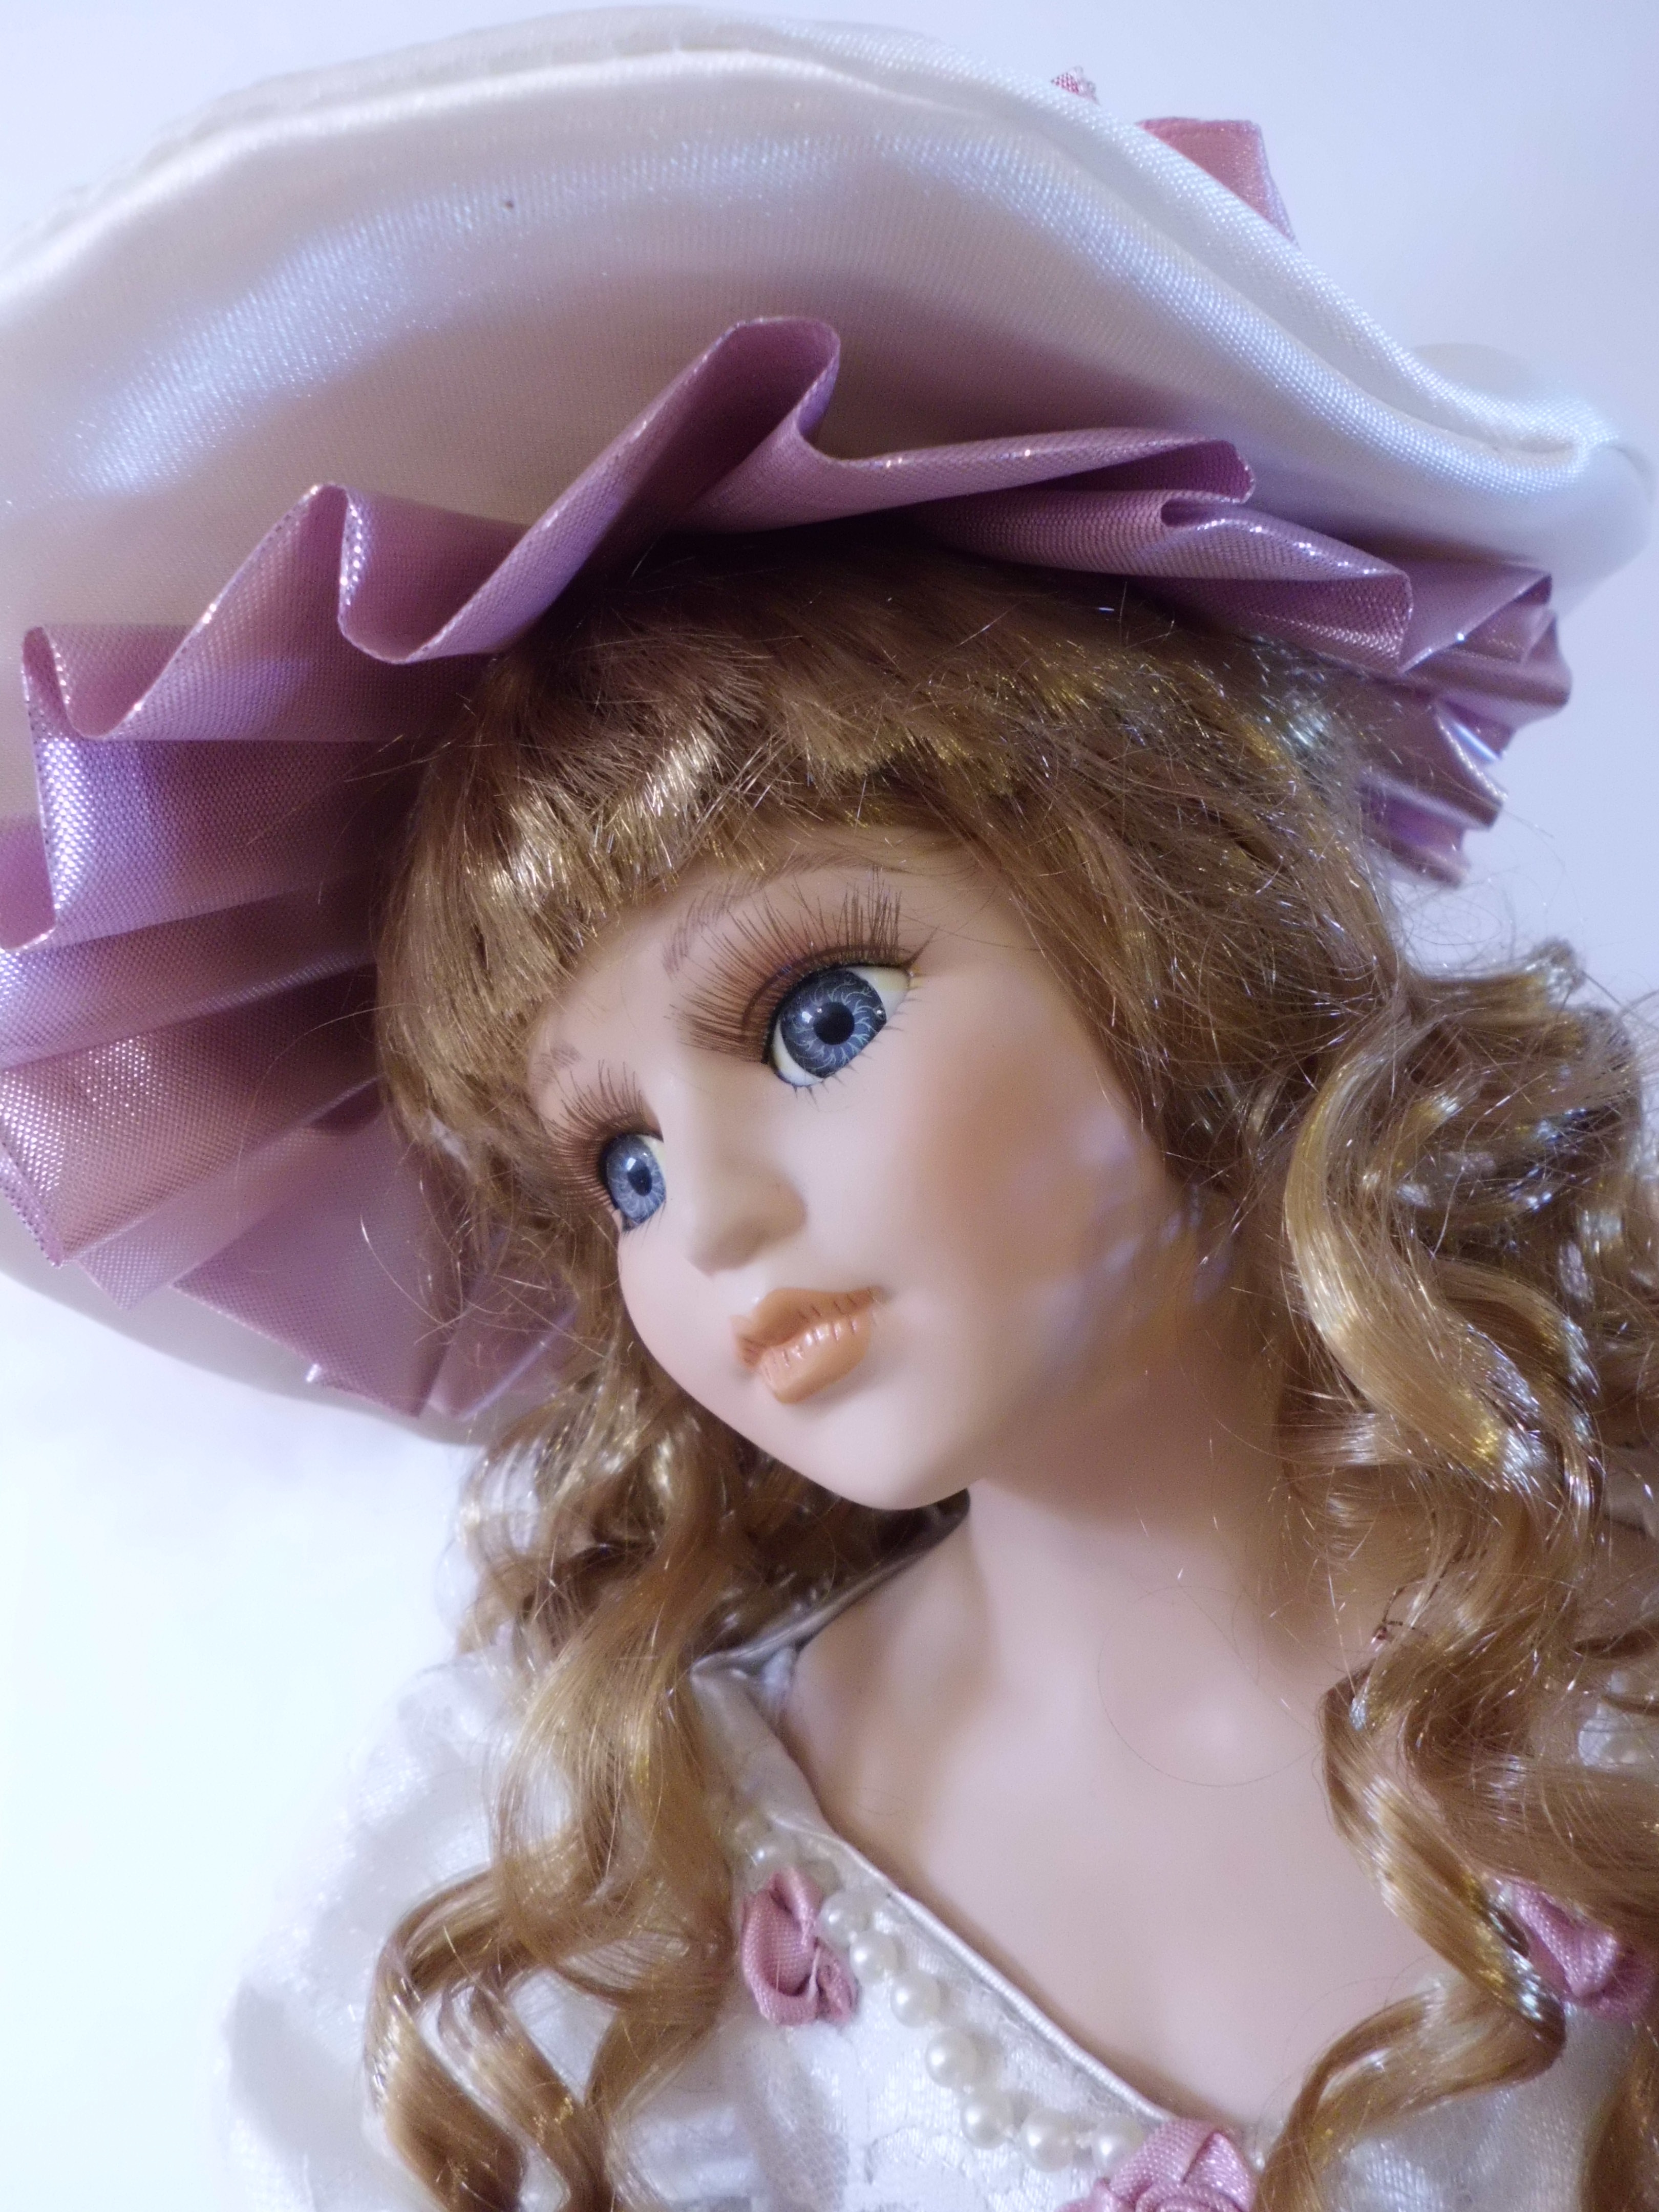
girl, hair, clothing, pink, toy, doll, head, toys, faces, fairy, dolls head